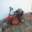
Label: lawn_mower